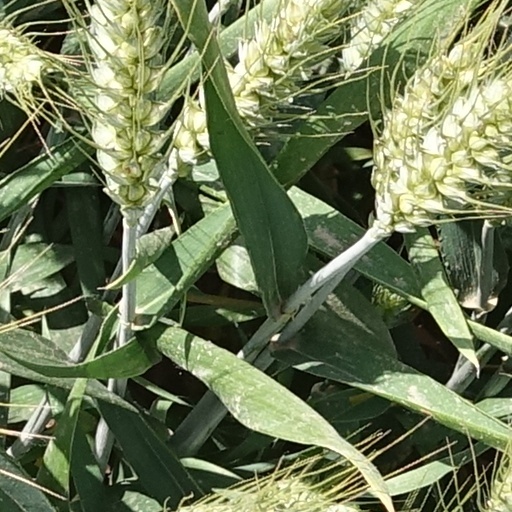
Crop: wheat